Čertovka

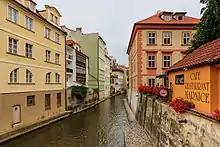
The Čertovka

The Čertovka, sometimes also called Little Prague Venice in English, is a canal in Prague, the Czech Republic.